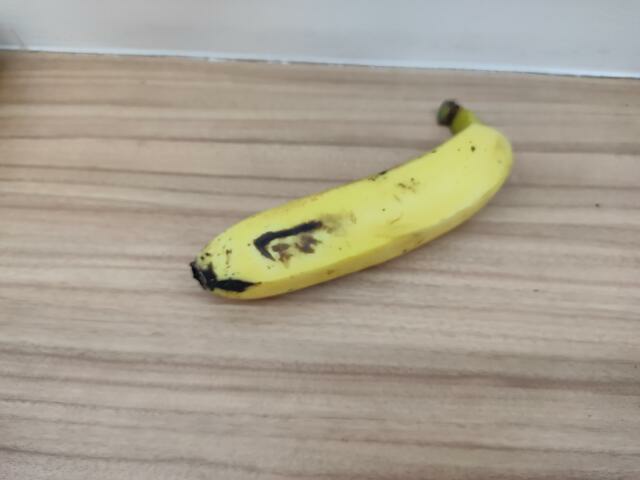
Label: Ripe_Banana